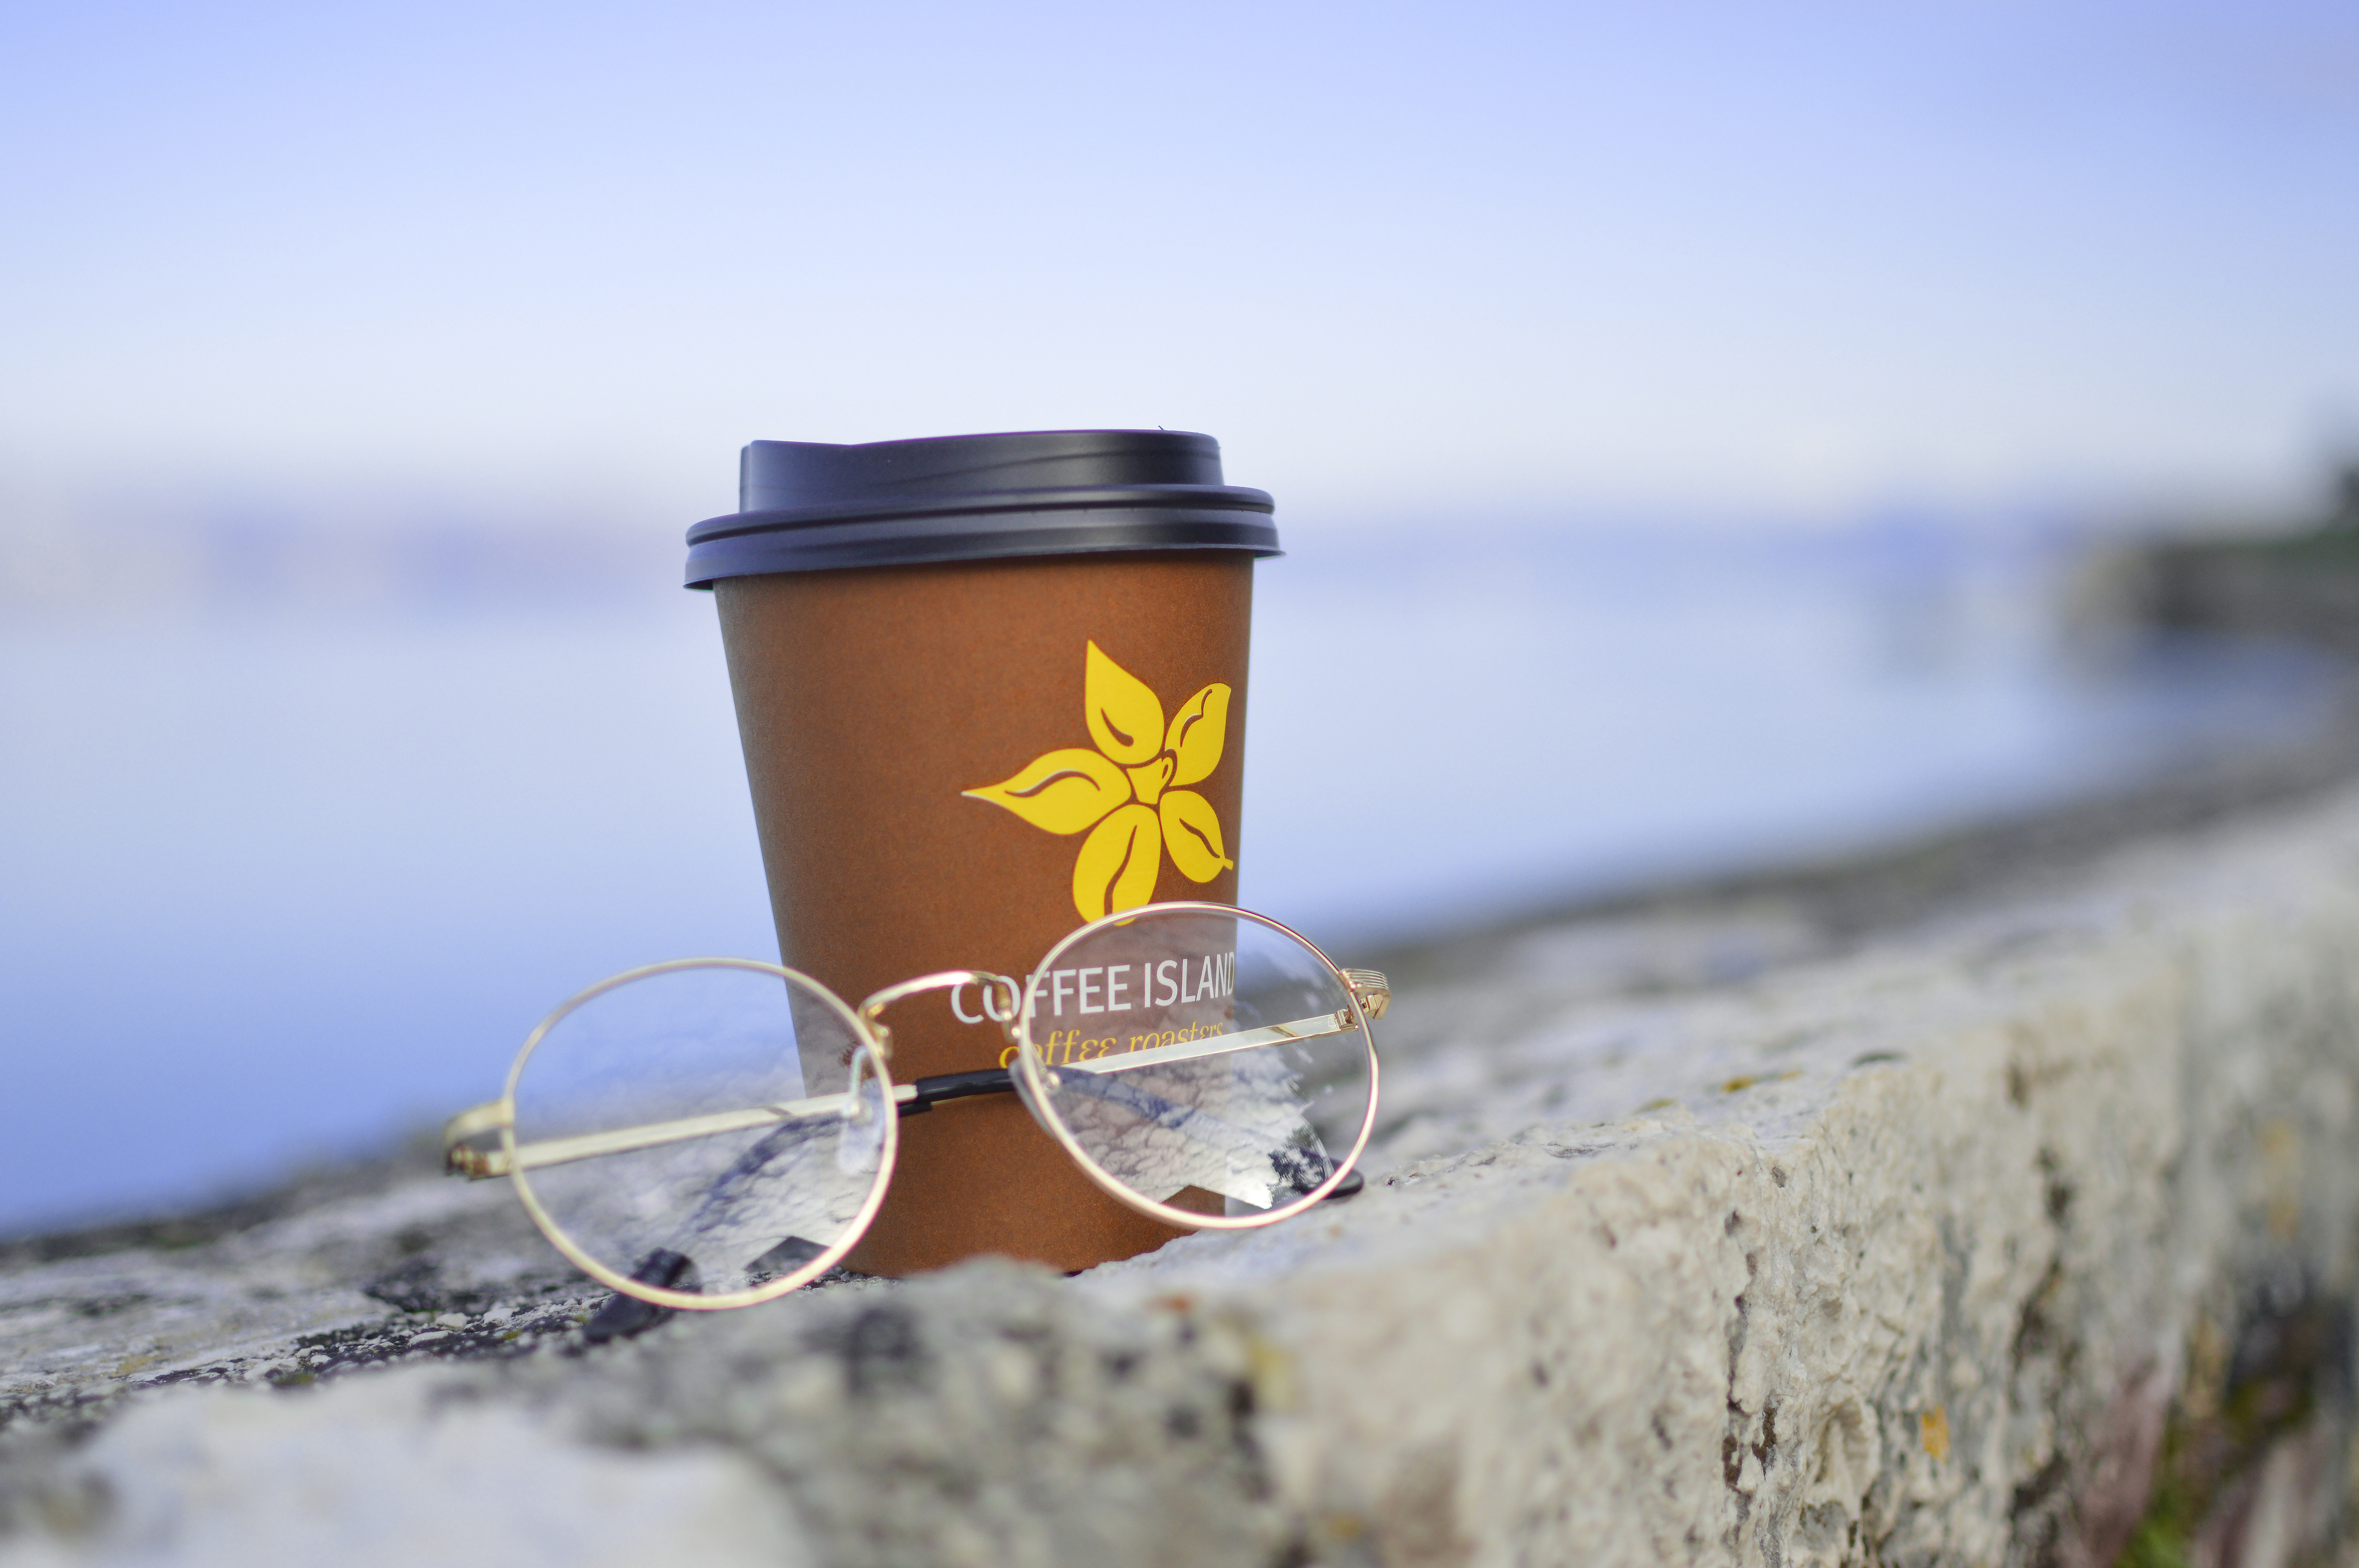
coffee, cup, bottle, blue, yellow, spectacles, product, takeaway, sunglasses, glasses, vision care